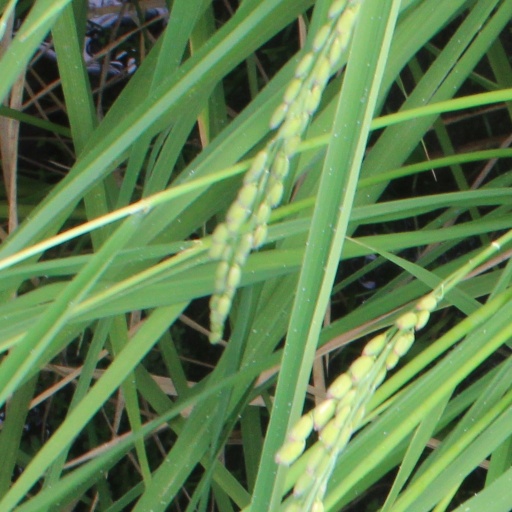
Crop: rice